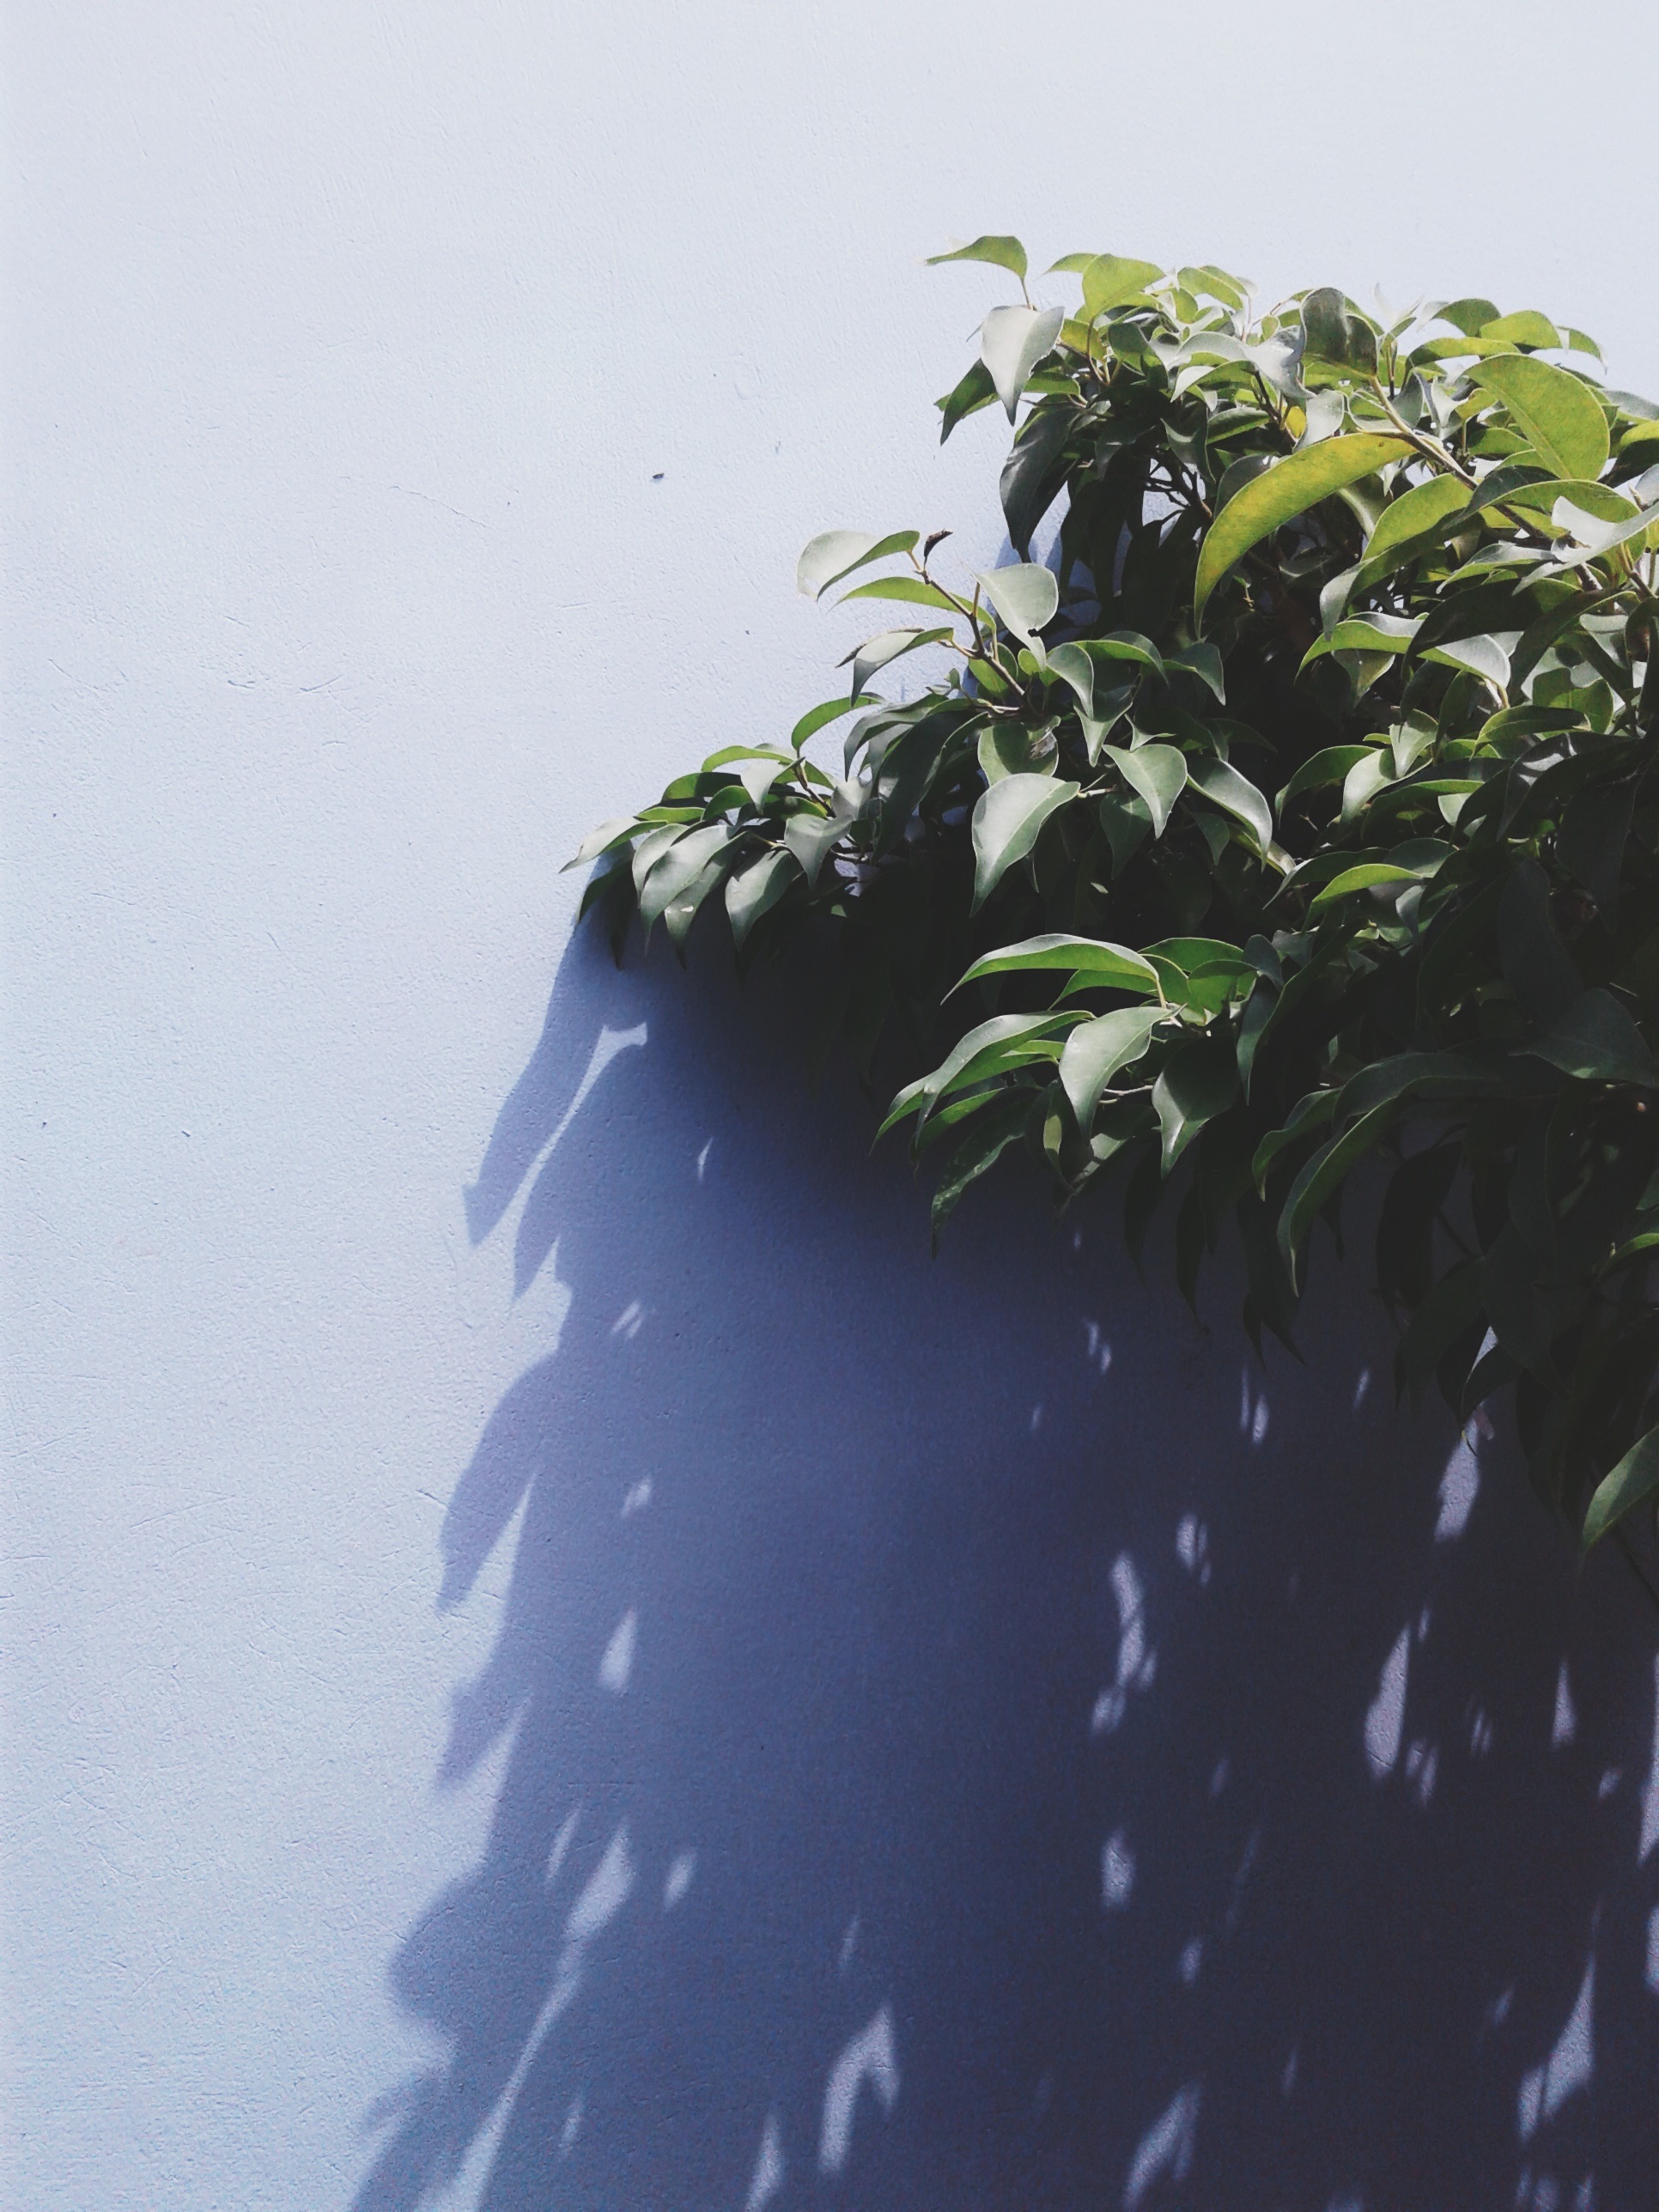
tree, grass, branch, plant, sunlight, leaf, flower, green, reflection